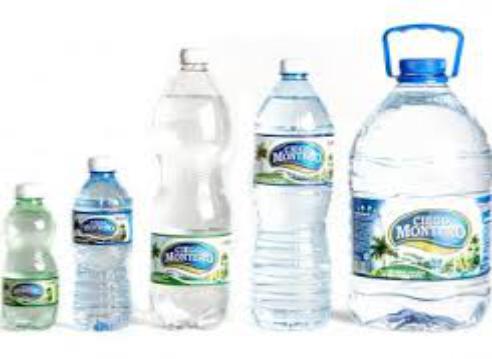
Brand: Ciego Montero
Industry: Food